Born to Kill (1996 film)

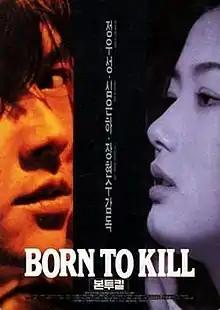
Theatrical release poster

Born to Kill is a 1996 South Korean action film directed by Jang Hyun-soo, starring Jung Woo-sung and Shim Eun-ha. This film pioneered the Korean Noir genre and brought it into vogue in the mid-1990s.